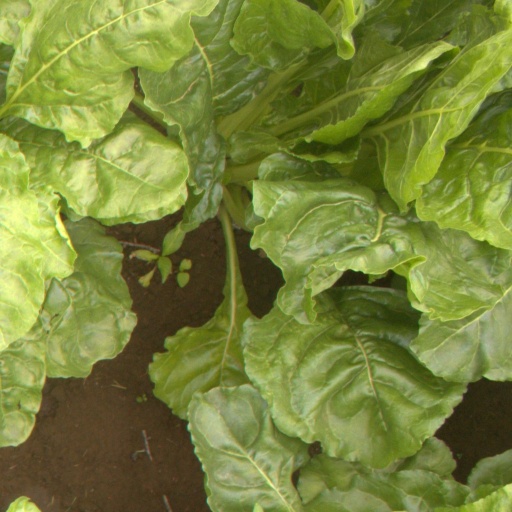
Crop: sugar beet